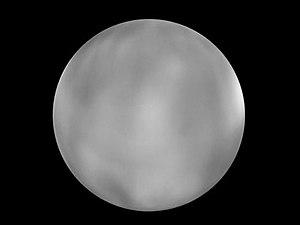
Dawn est une sonde spatiale de la NASA, dont la mission consiste à étudier Vesta et Cérès, les deux principaux corps de la ceinture d'astéroïdes. Lancée en 2007, Dawn a entamé ses observations en 2011, en se plaçant en orbite autour de Vesta, puis de Cérès, et les a achevées en 2018. Dawn est la neuvième mission du programme Discovery, qui regroupe les missions scientifiques de l'agence spatiale américaine caractérisées par un coût modéré et un cycle de développement rapide.